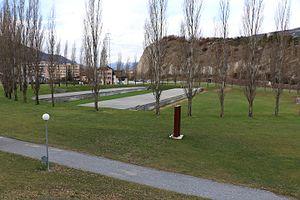
Un monument à la mémoire des victimes de l’accident de car de Sierre, l’Espace Auguste Piccard à Sierre.